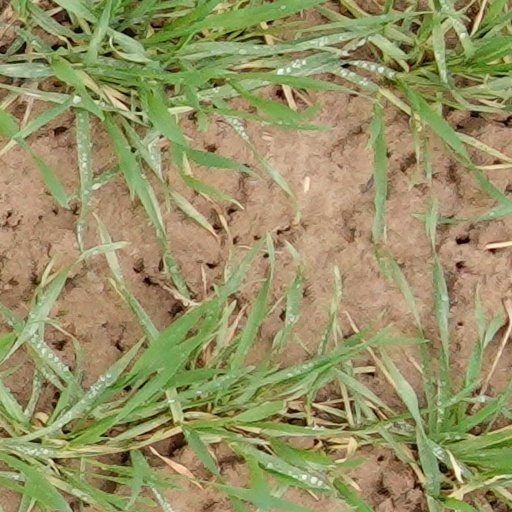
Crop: wheat